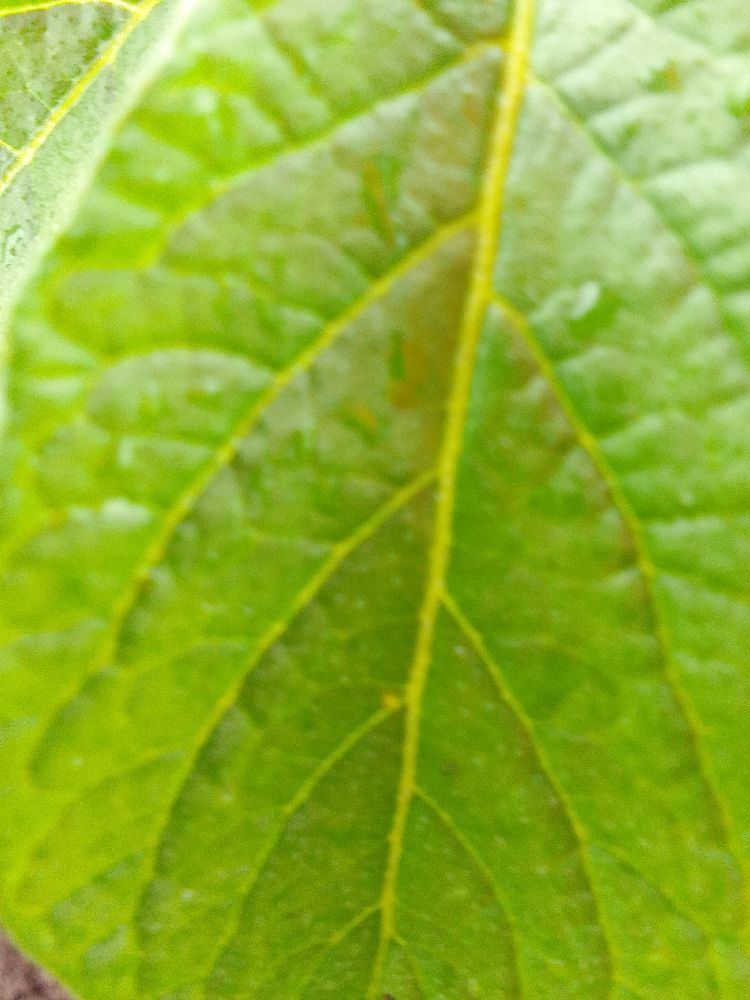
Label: Healthy